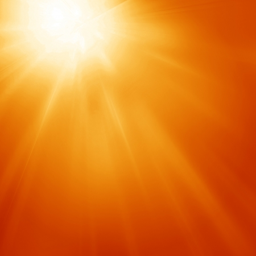
bright summer sun on an orange and yellow background photo